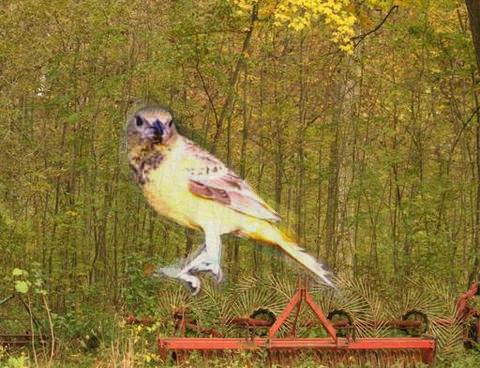
Bird species: Scott_Oriole
Bird type: landbird
Background: land